John B. Kelly House

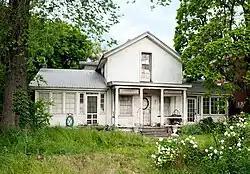
House in 2011

The John B. Kelly House, at 422 South 200 West in Salt Lake City, Utah, was built in 1865. It was listed on the National Register of Historic Places in 1983.